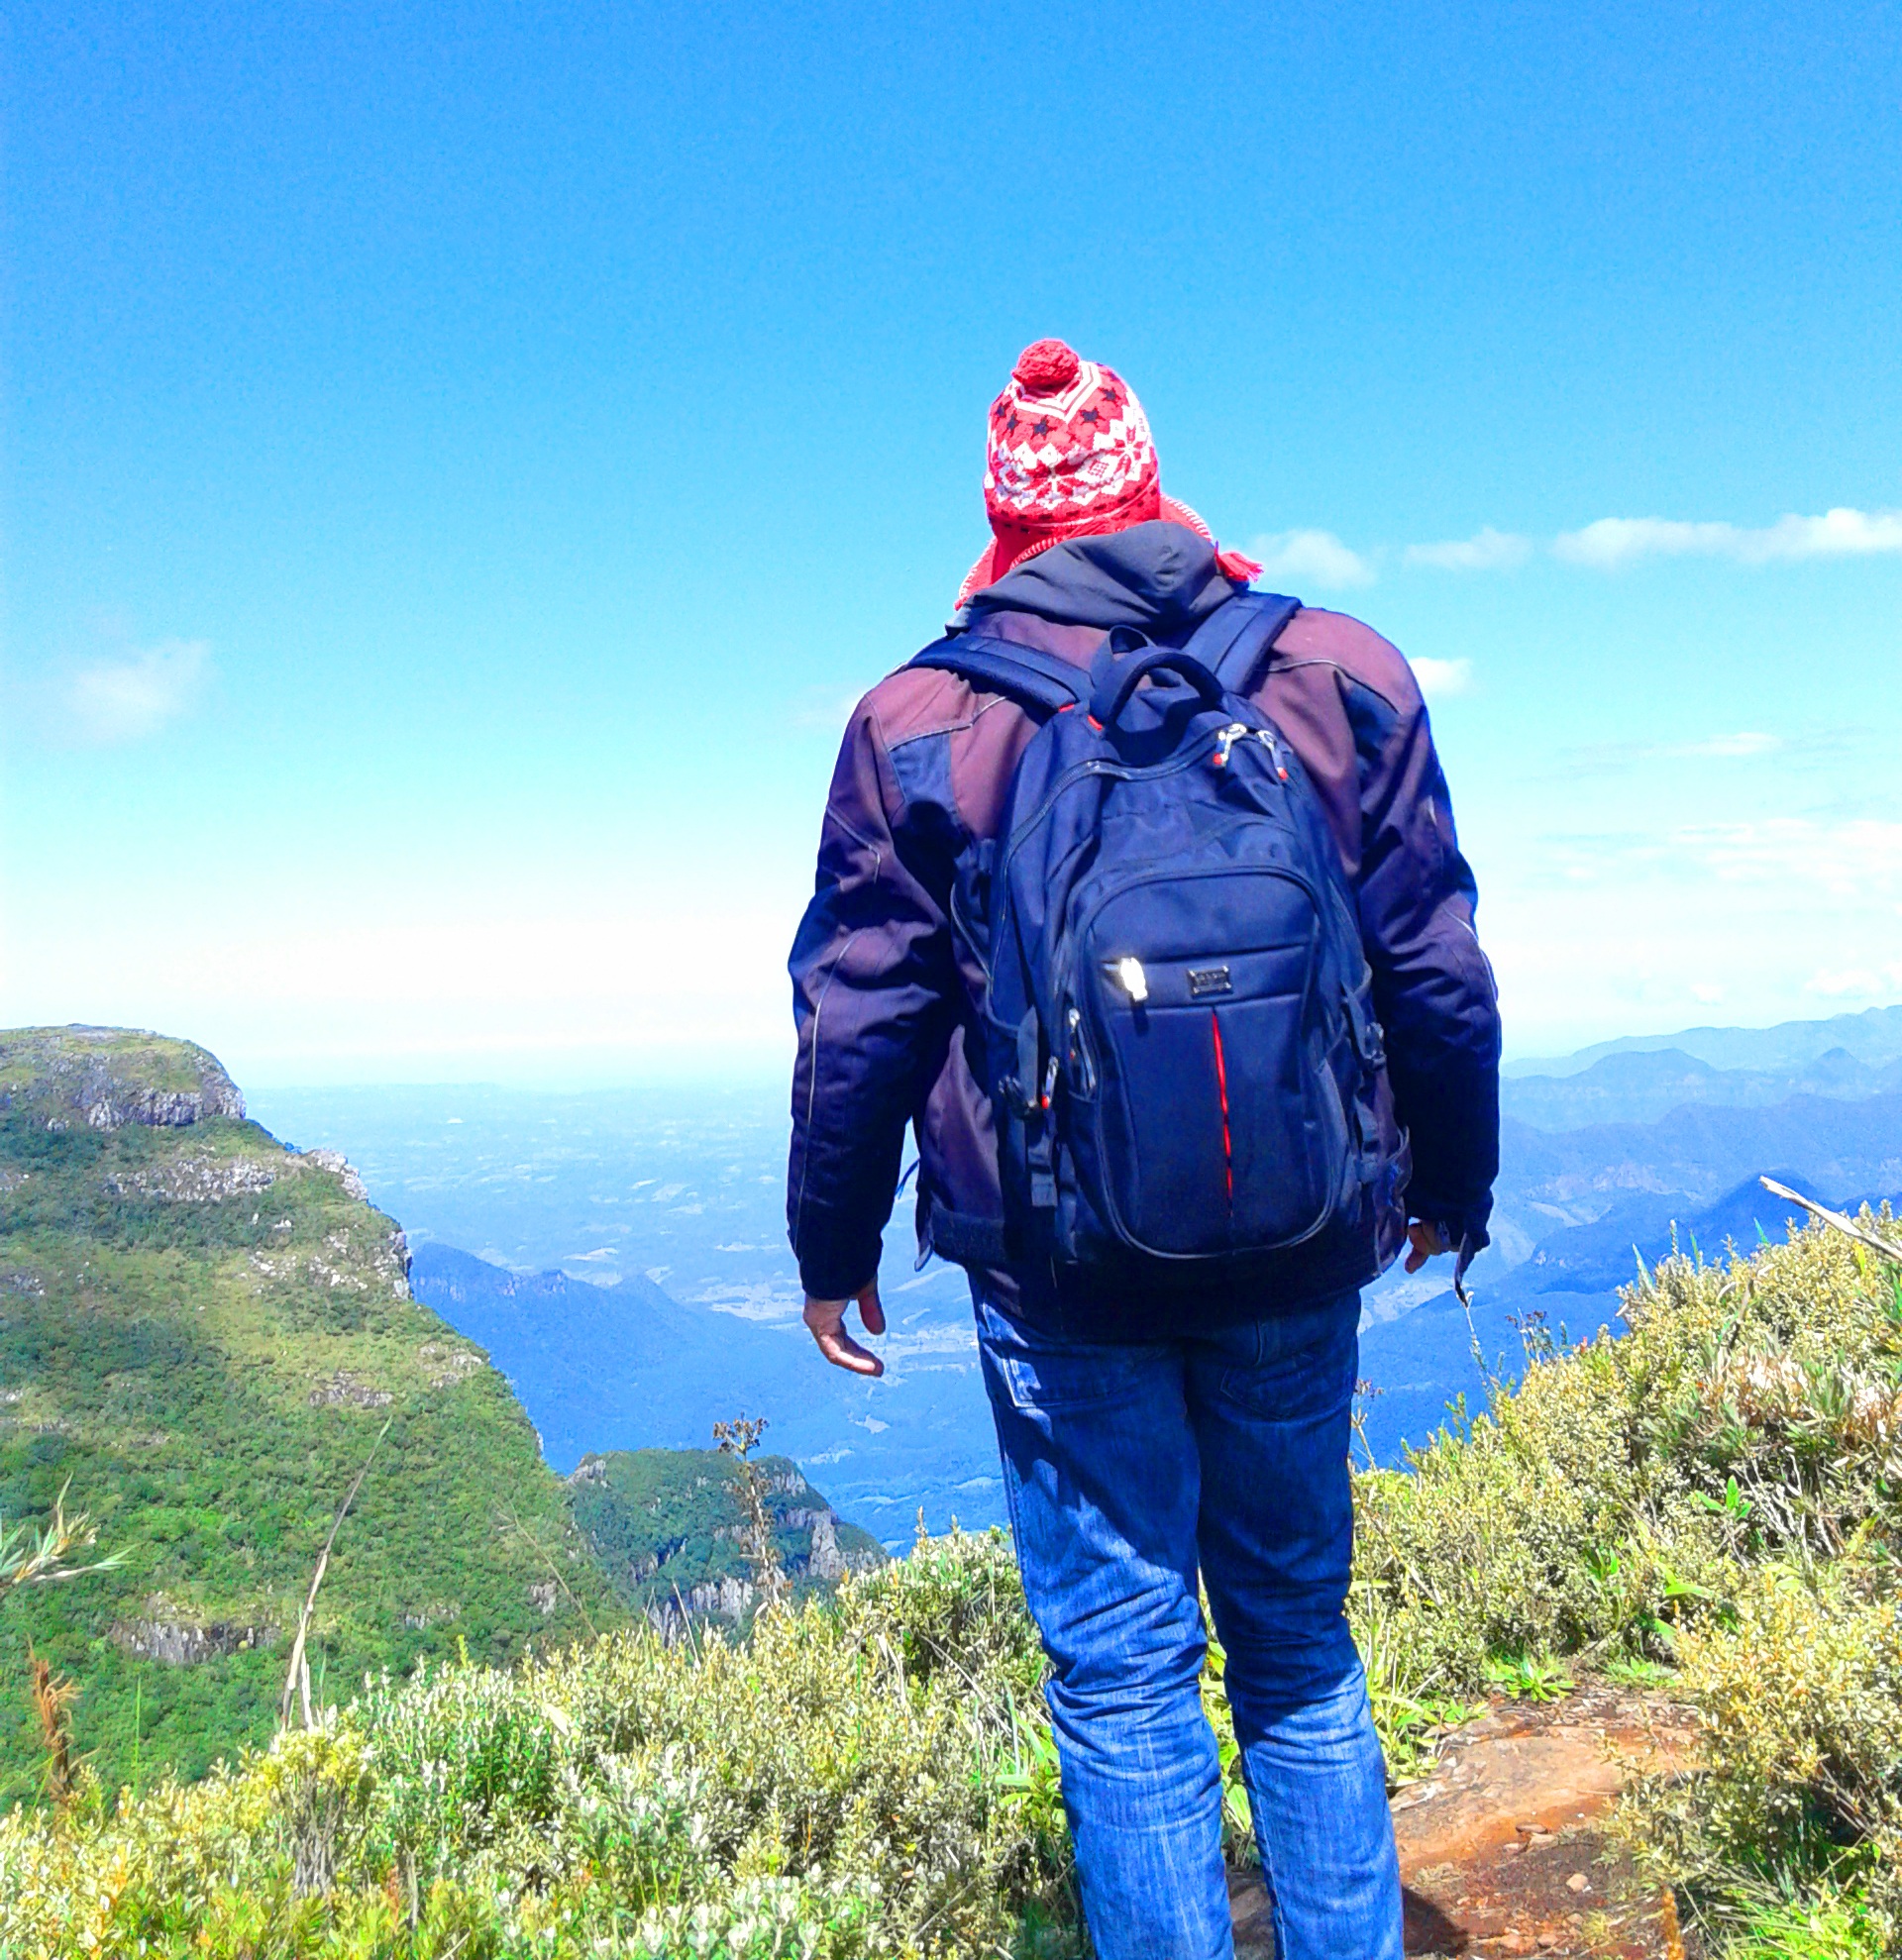
walking, mountain, hiking, adventure, mountain range, travel, recreation, climbing, ridge, summit, mountaineering, geology, sports, backpacking, brazil, santa catarina, outdoor recreation, mountainous landforms